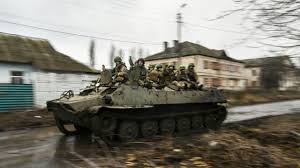
Label: MT_LB